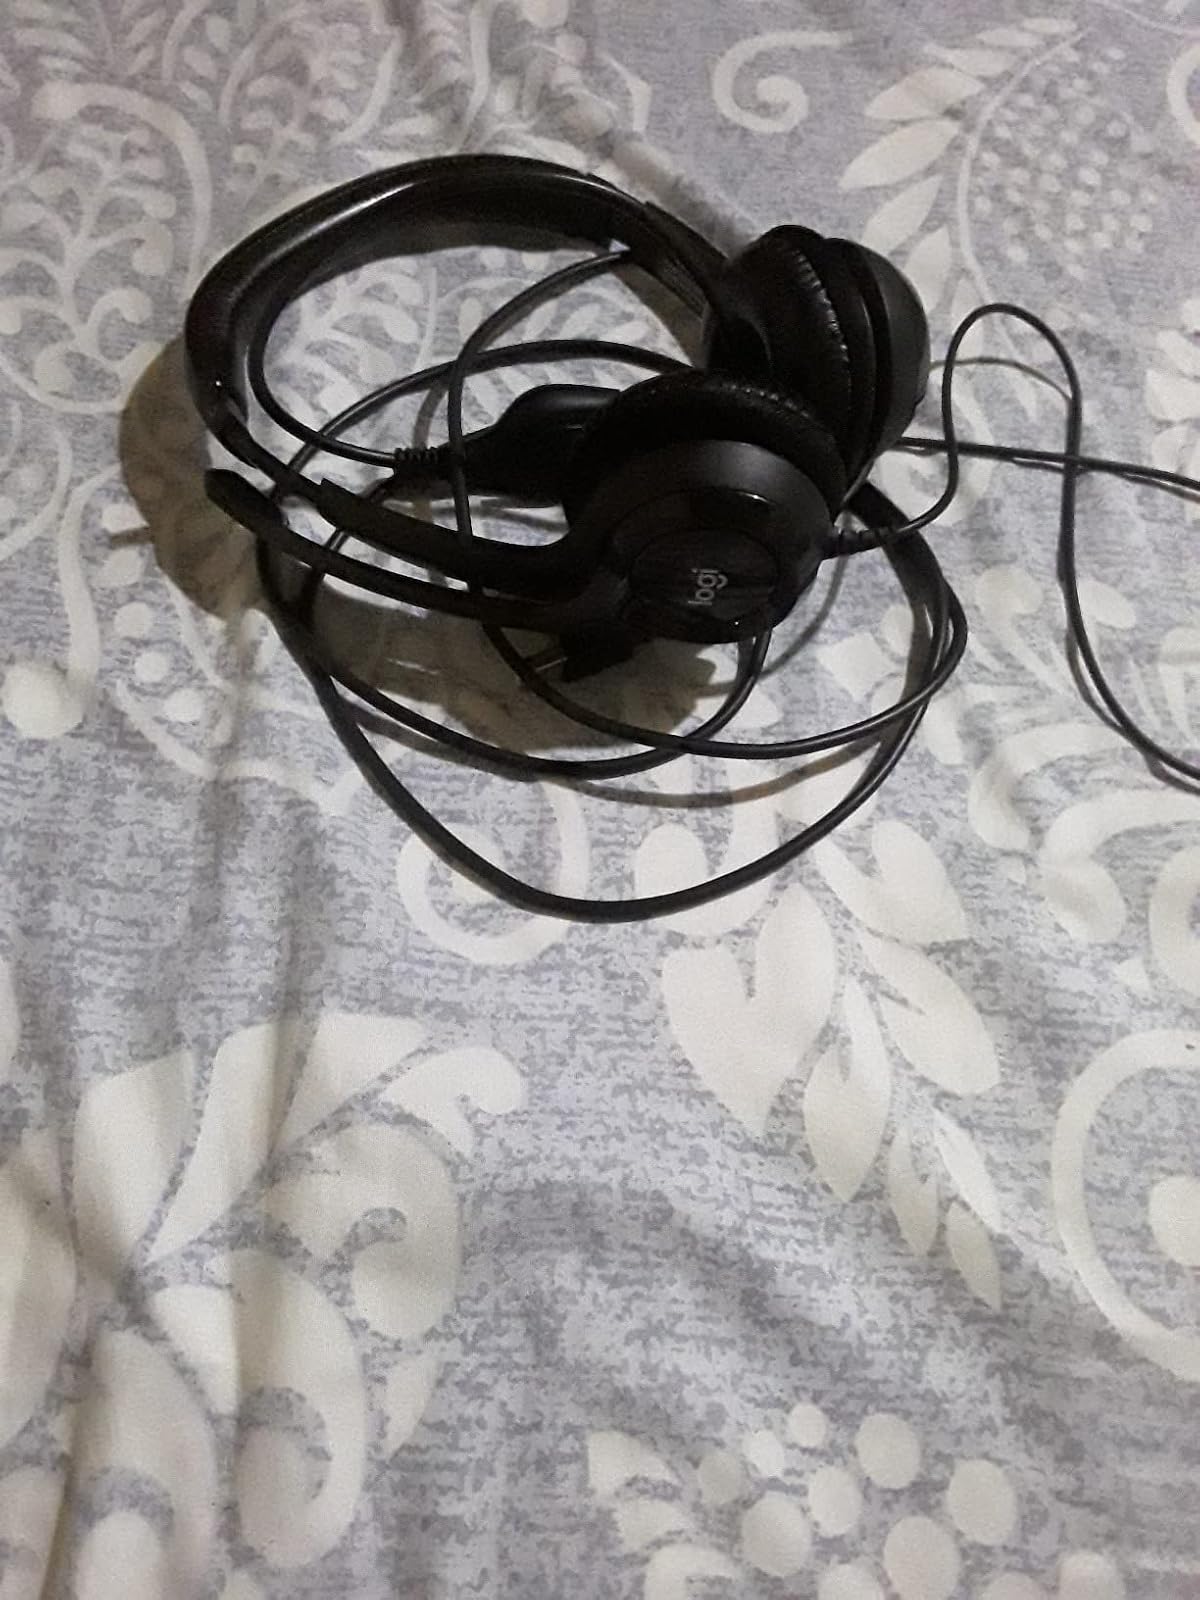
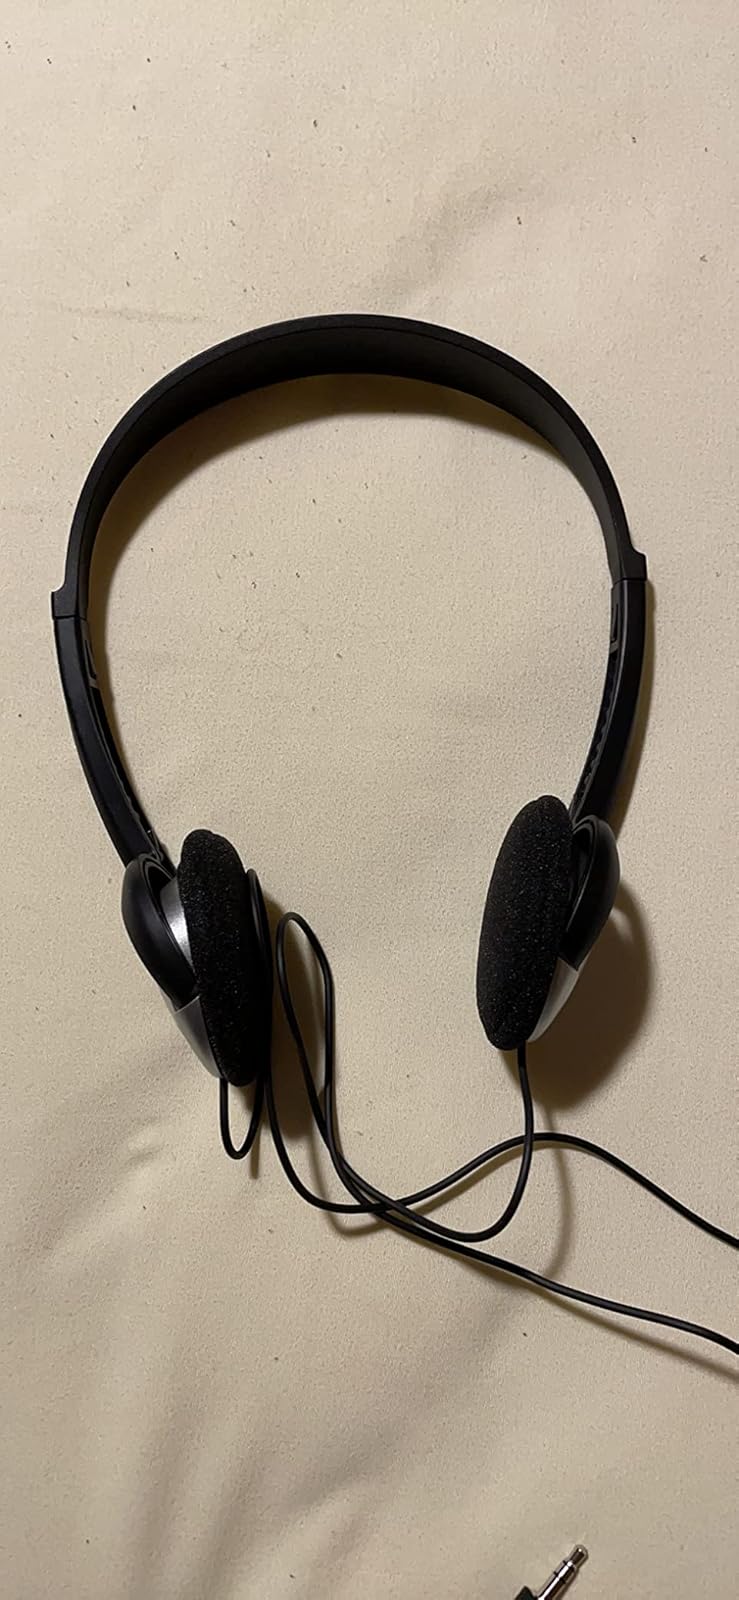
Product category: headphones
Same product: no